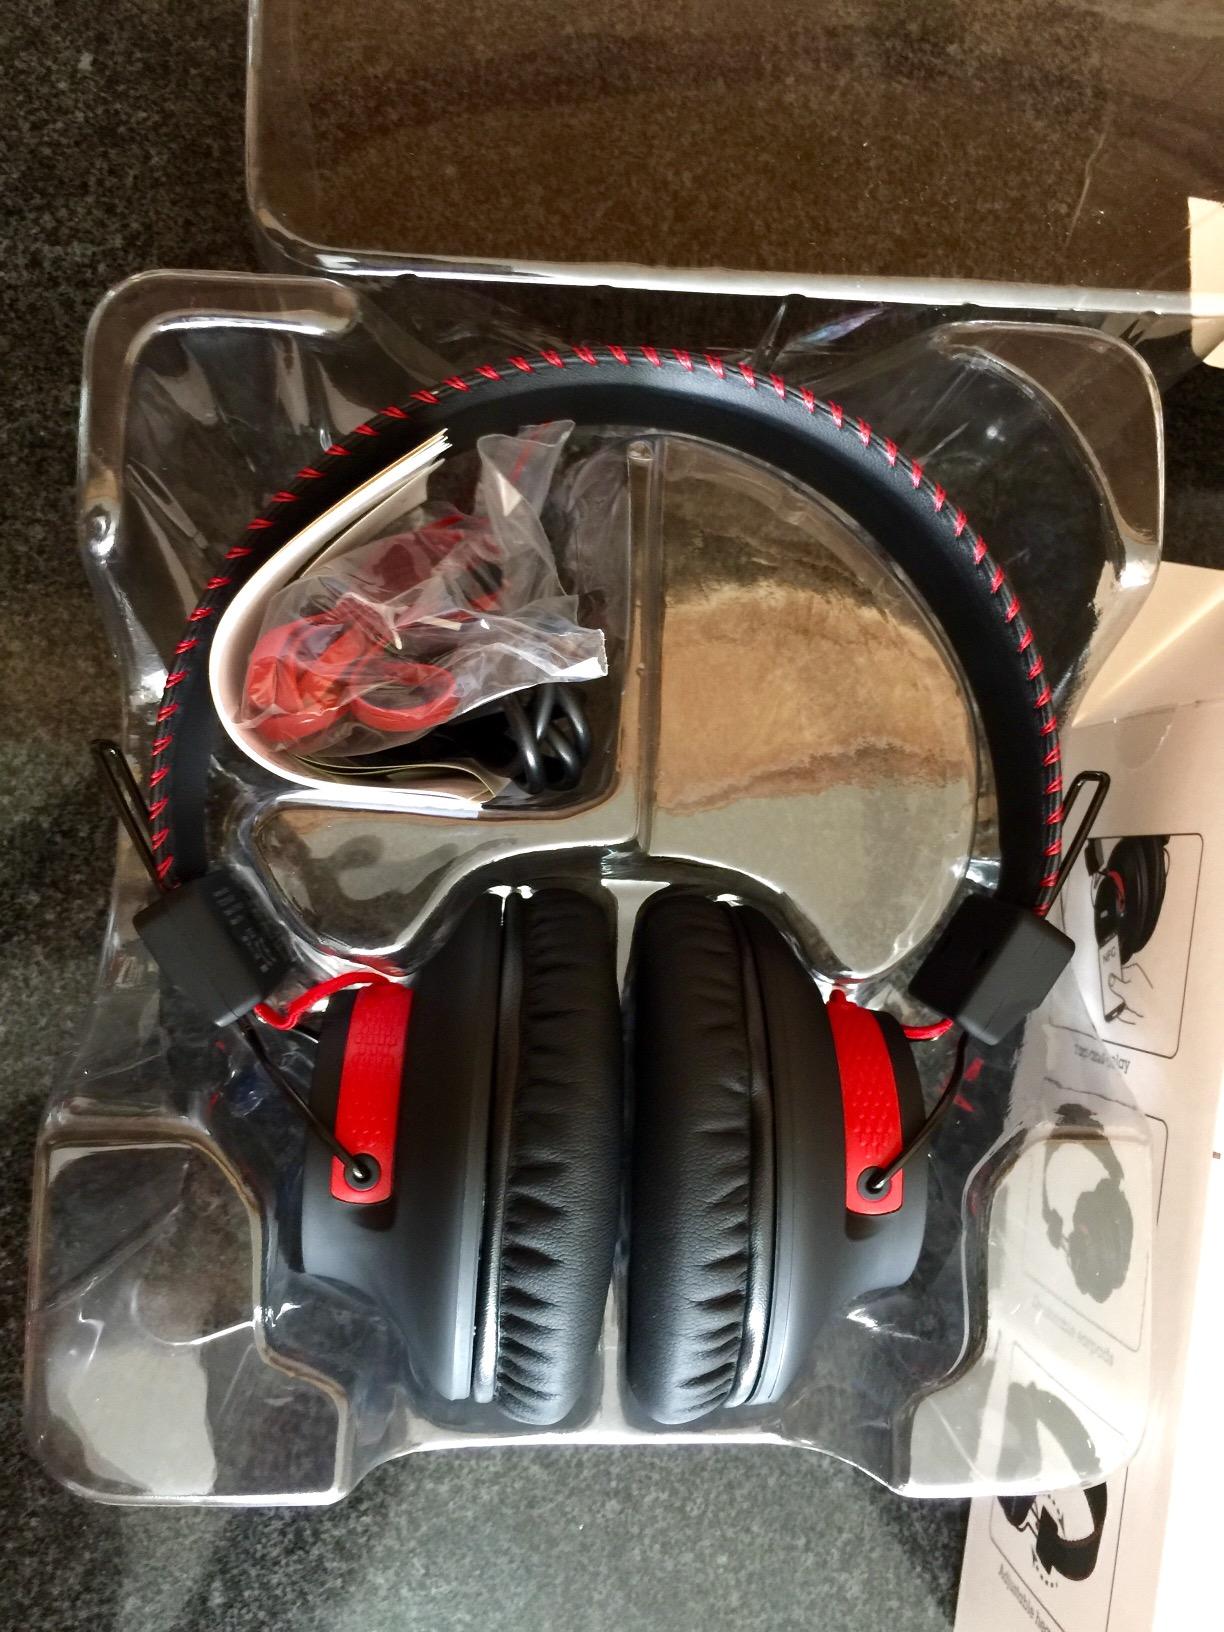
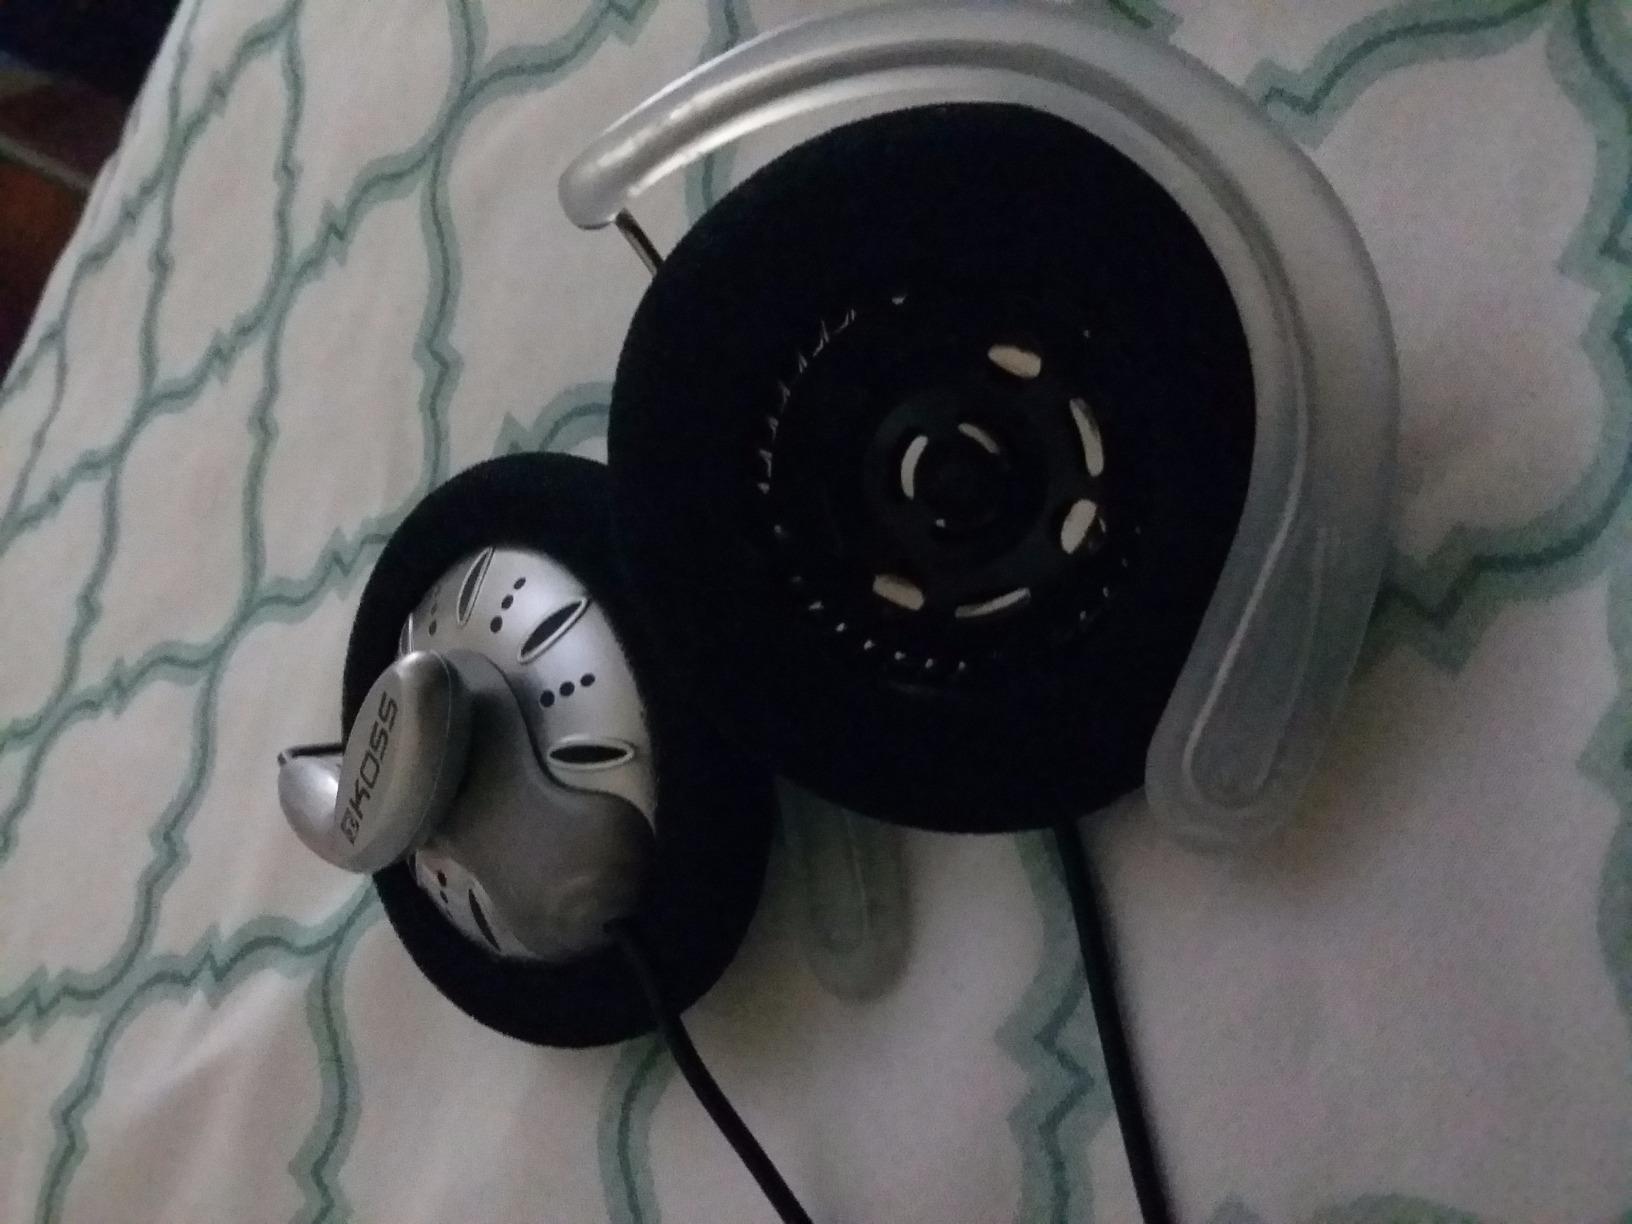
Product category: headphones
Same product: no